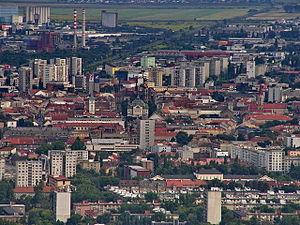
La Vieille Ville de Košice est un des quartiers de la ville. C'est le centre de la cité, avec en son cœur la rue Hlavná.